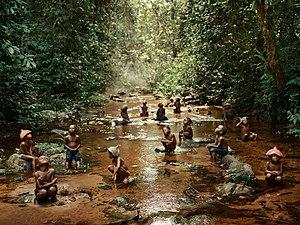
Le parc national d'Odzala-Kokoua est un parc national d'une surface de 13 546 km², situé dans le nord-ouest de la République du Congo, à cheval sur les départements de la Cuvette-Ouest et de la Sangha.